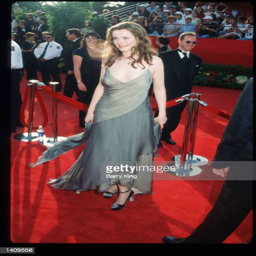
actor attends the awards ceremony